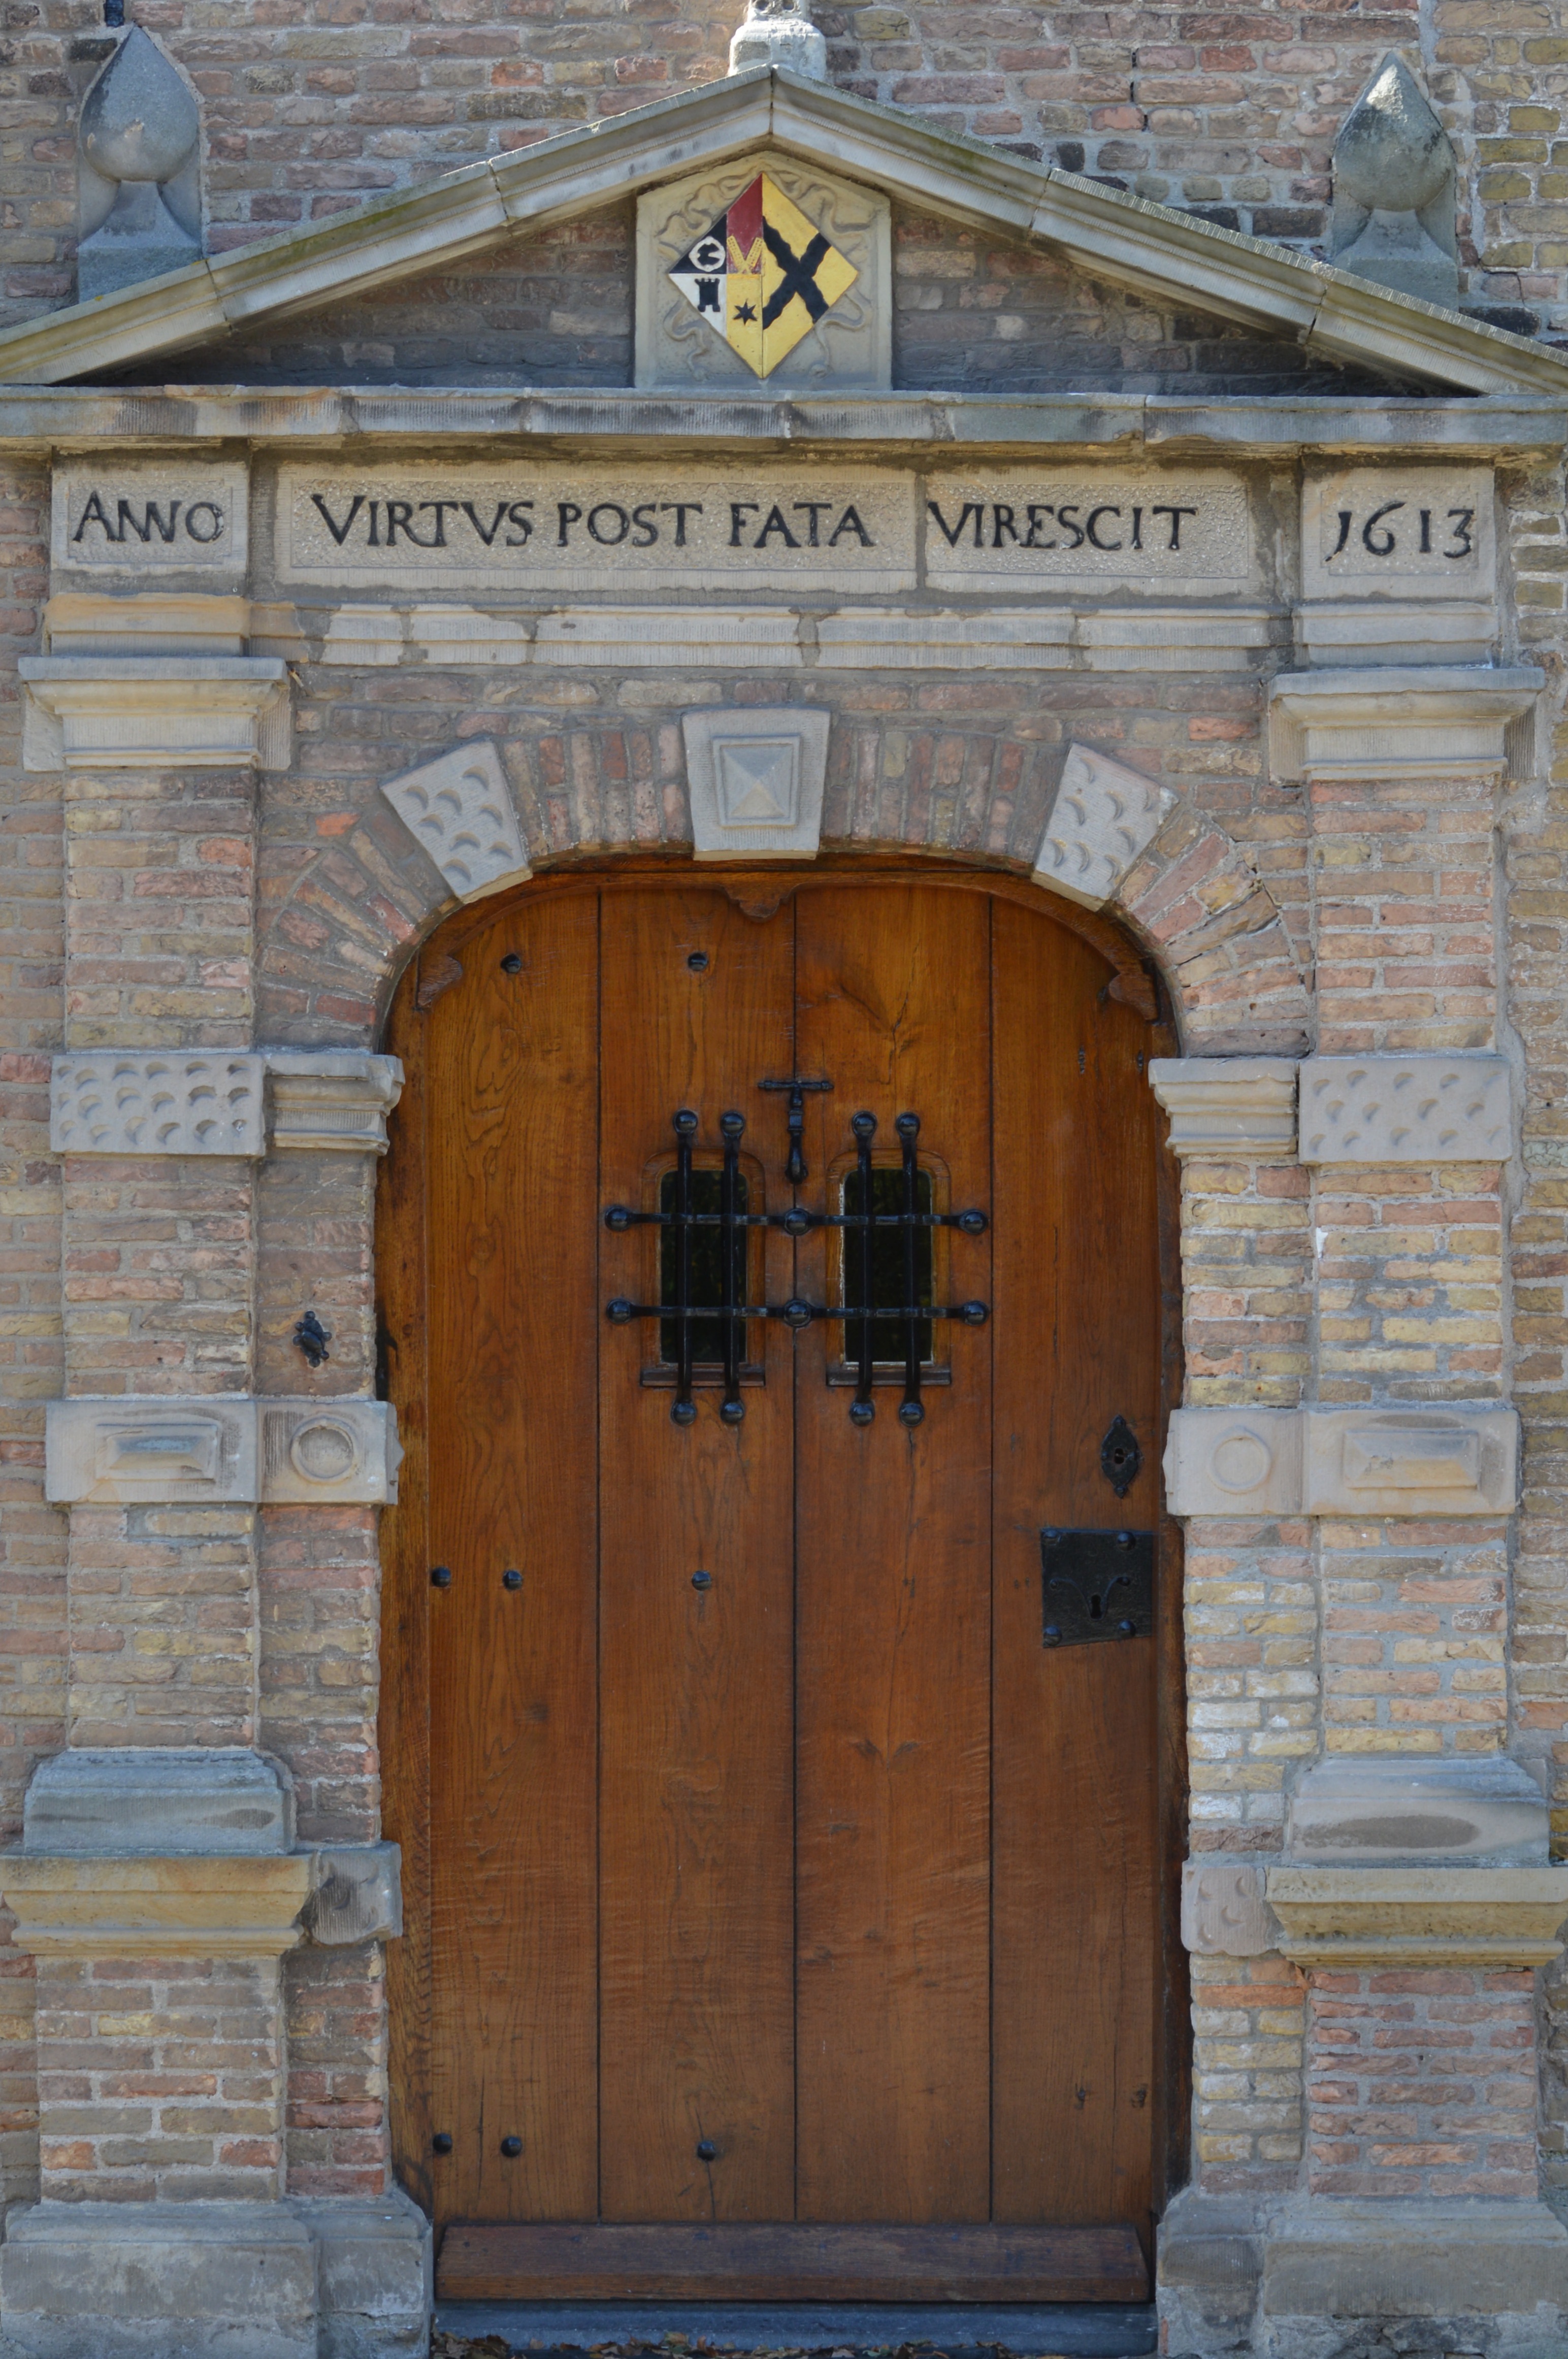
architecture, wood, building, monument, port, furniture, door, outhouse, man made object, ancient history